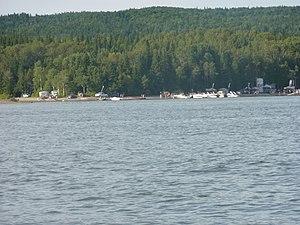
Pointe fine d'Amqui sur le lac Matapédia durant l'édition 2010 du XFest
Amqui [amkwi] est une ville de la province de Québec, au Canada. Elle est située dans la région administrative du Bas-Saint-Laurent et dans la région touristique de la Gaspésie. Elle est le chef-lieu et la plus grande ville de la municipalité régionale de comté de La Matapédia.
La pointe Fine est située sur le bord du lac Matapédia dans la vallée de la Matapédia au Bas-Saint-Laurent près d'Amqui dans le territoire non-organisé du Lac-Matapédia au Québec. La pointe fine porte ce nom en raison d'une pointe qui s'allonge vers le lac qui se termine en se rétrécissant. L'endroit est constitué d'une vaste plage de sable publique et est facilement accessible en bateau. Un stationnement a été aménagé pour les voitures et les quads. La baignade est une activité populaire. Le Xfest, un festival de wakeboard, s'y tient annuellement. La pointe fine fait partie de la région touristique de la Gaspésie, plus précisément dans la sous-région touristique de la vallée de la Matapédia.